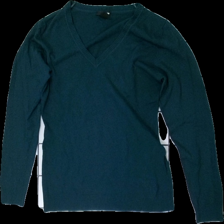
View: front
Type: Sweater
Category: Ladies
Brand: H&M
Colors: Green
Material: 73% Acryl 27% Nylon
Cut: V-collar
Size: L
Price range: <50
Recommended usage: Export
Description: Green knitted sweater